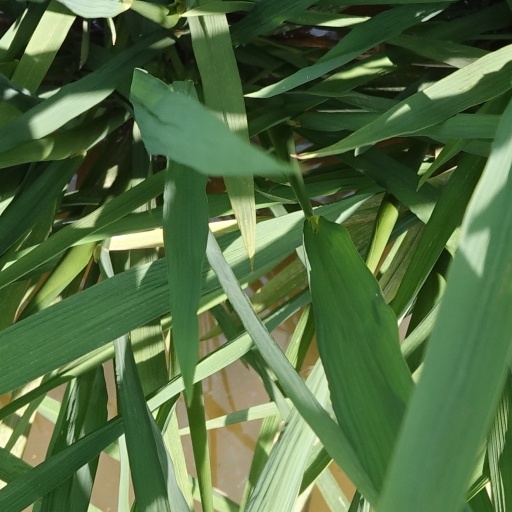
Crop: rice